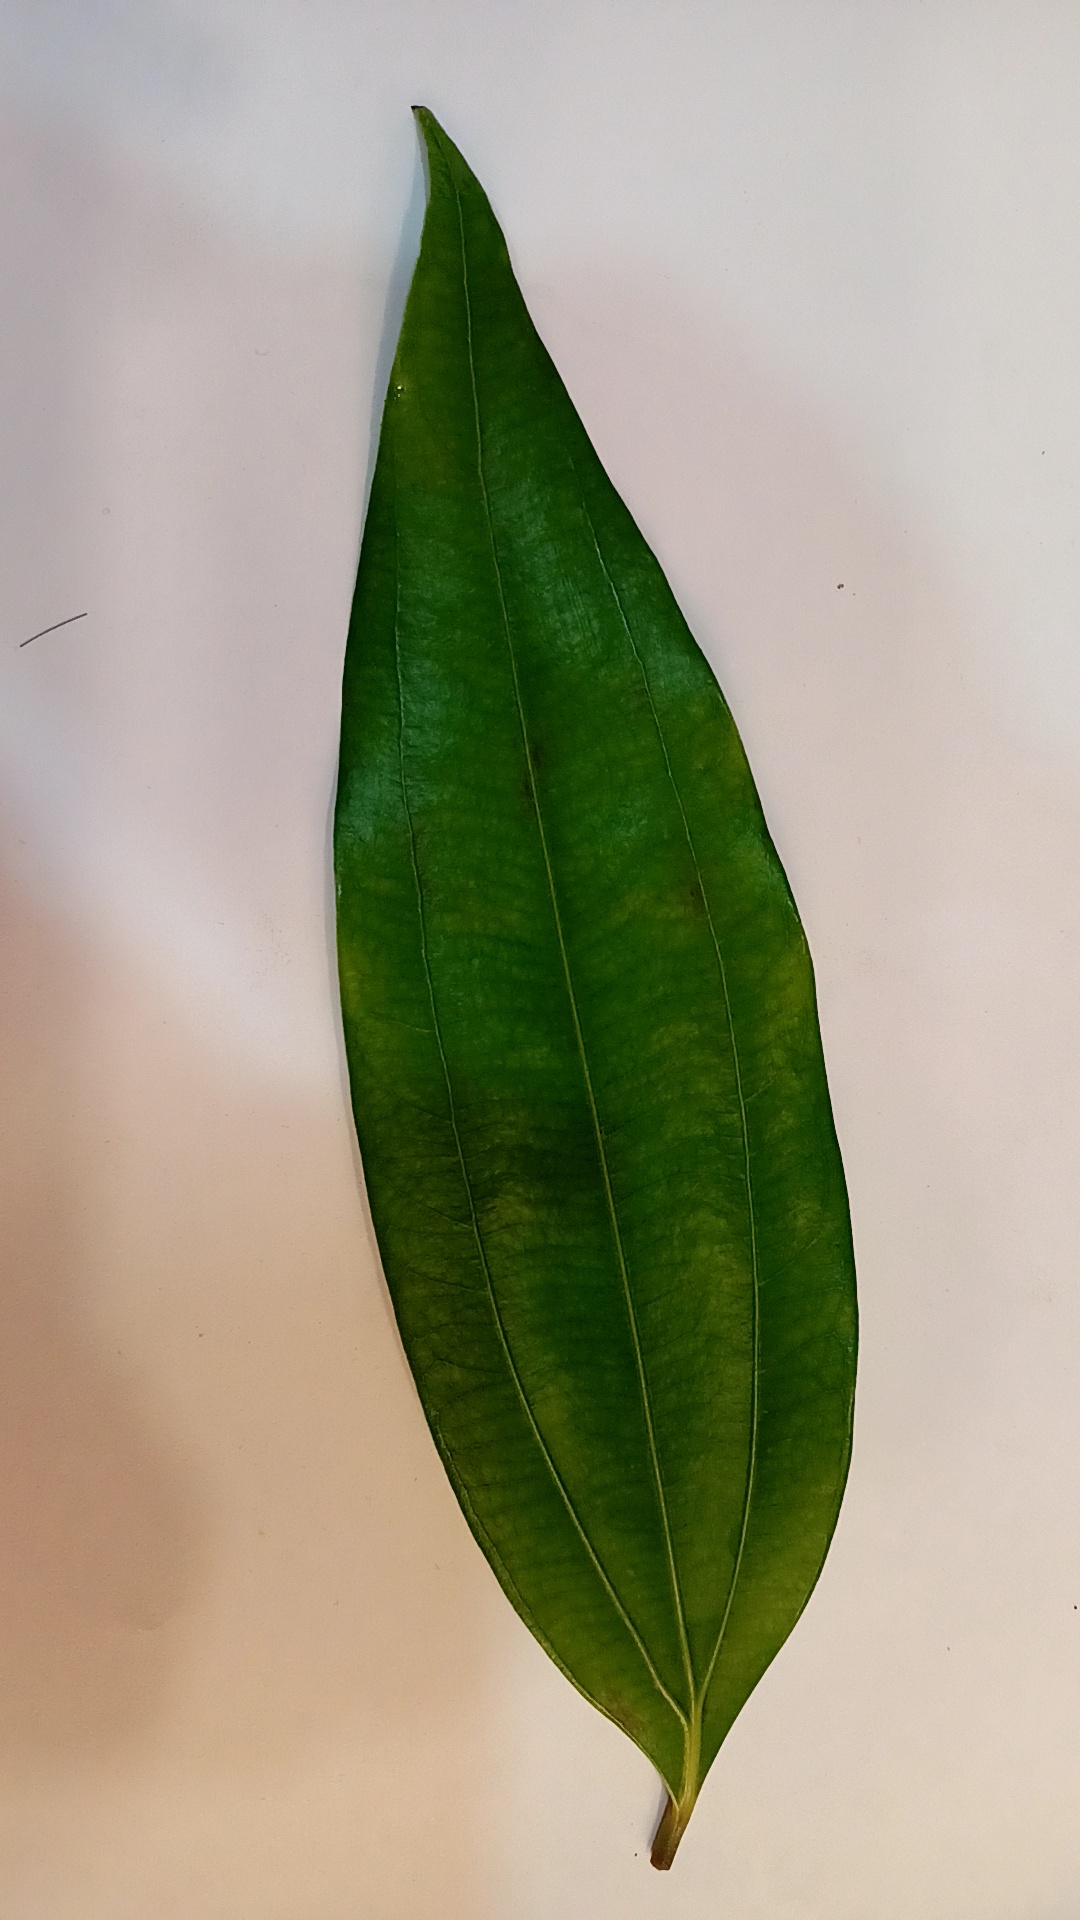
Label: Healthy